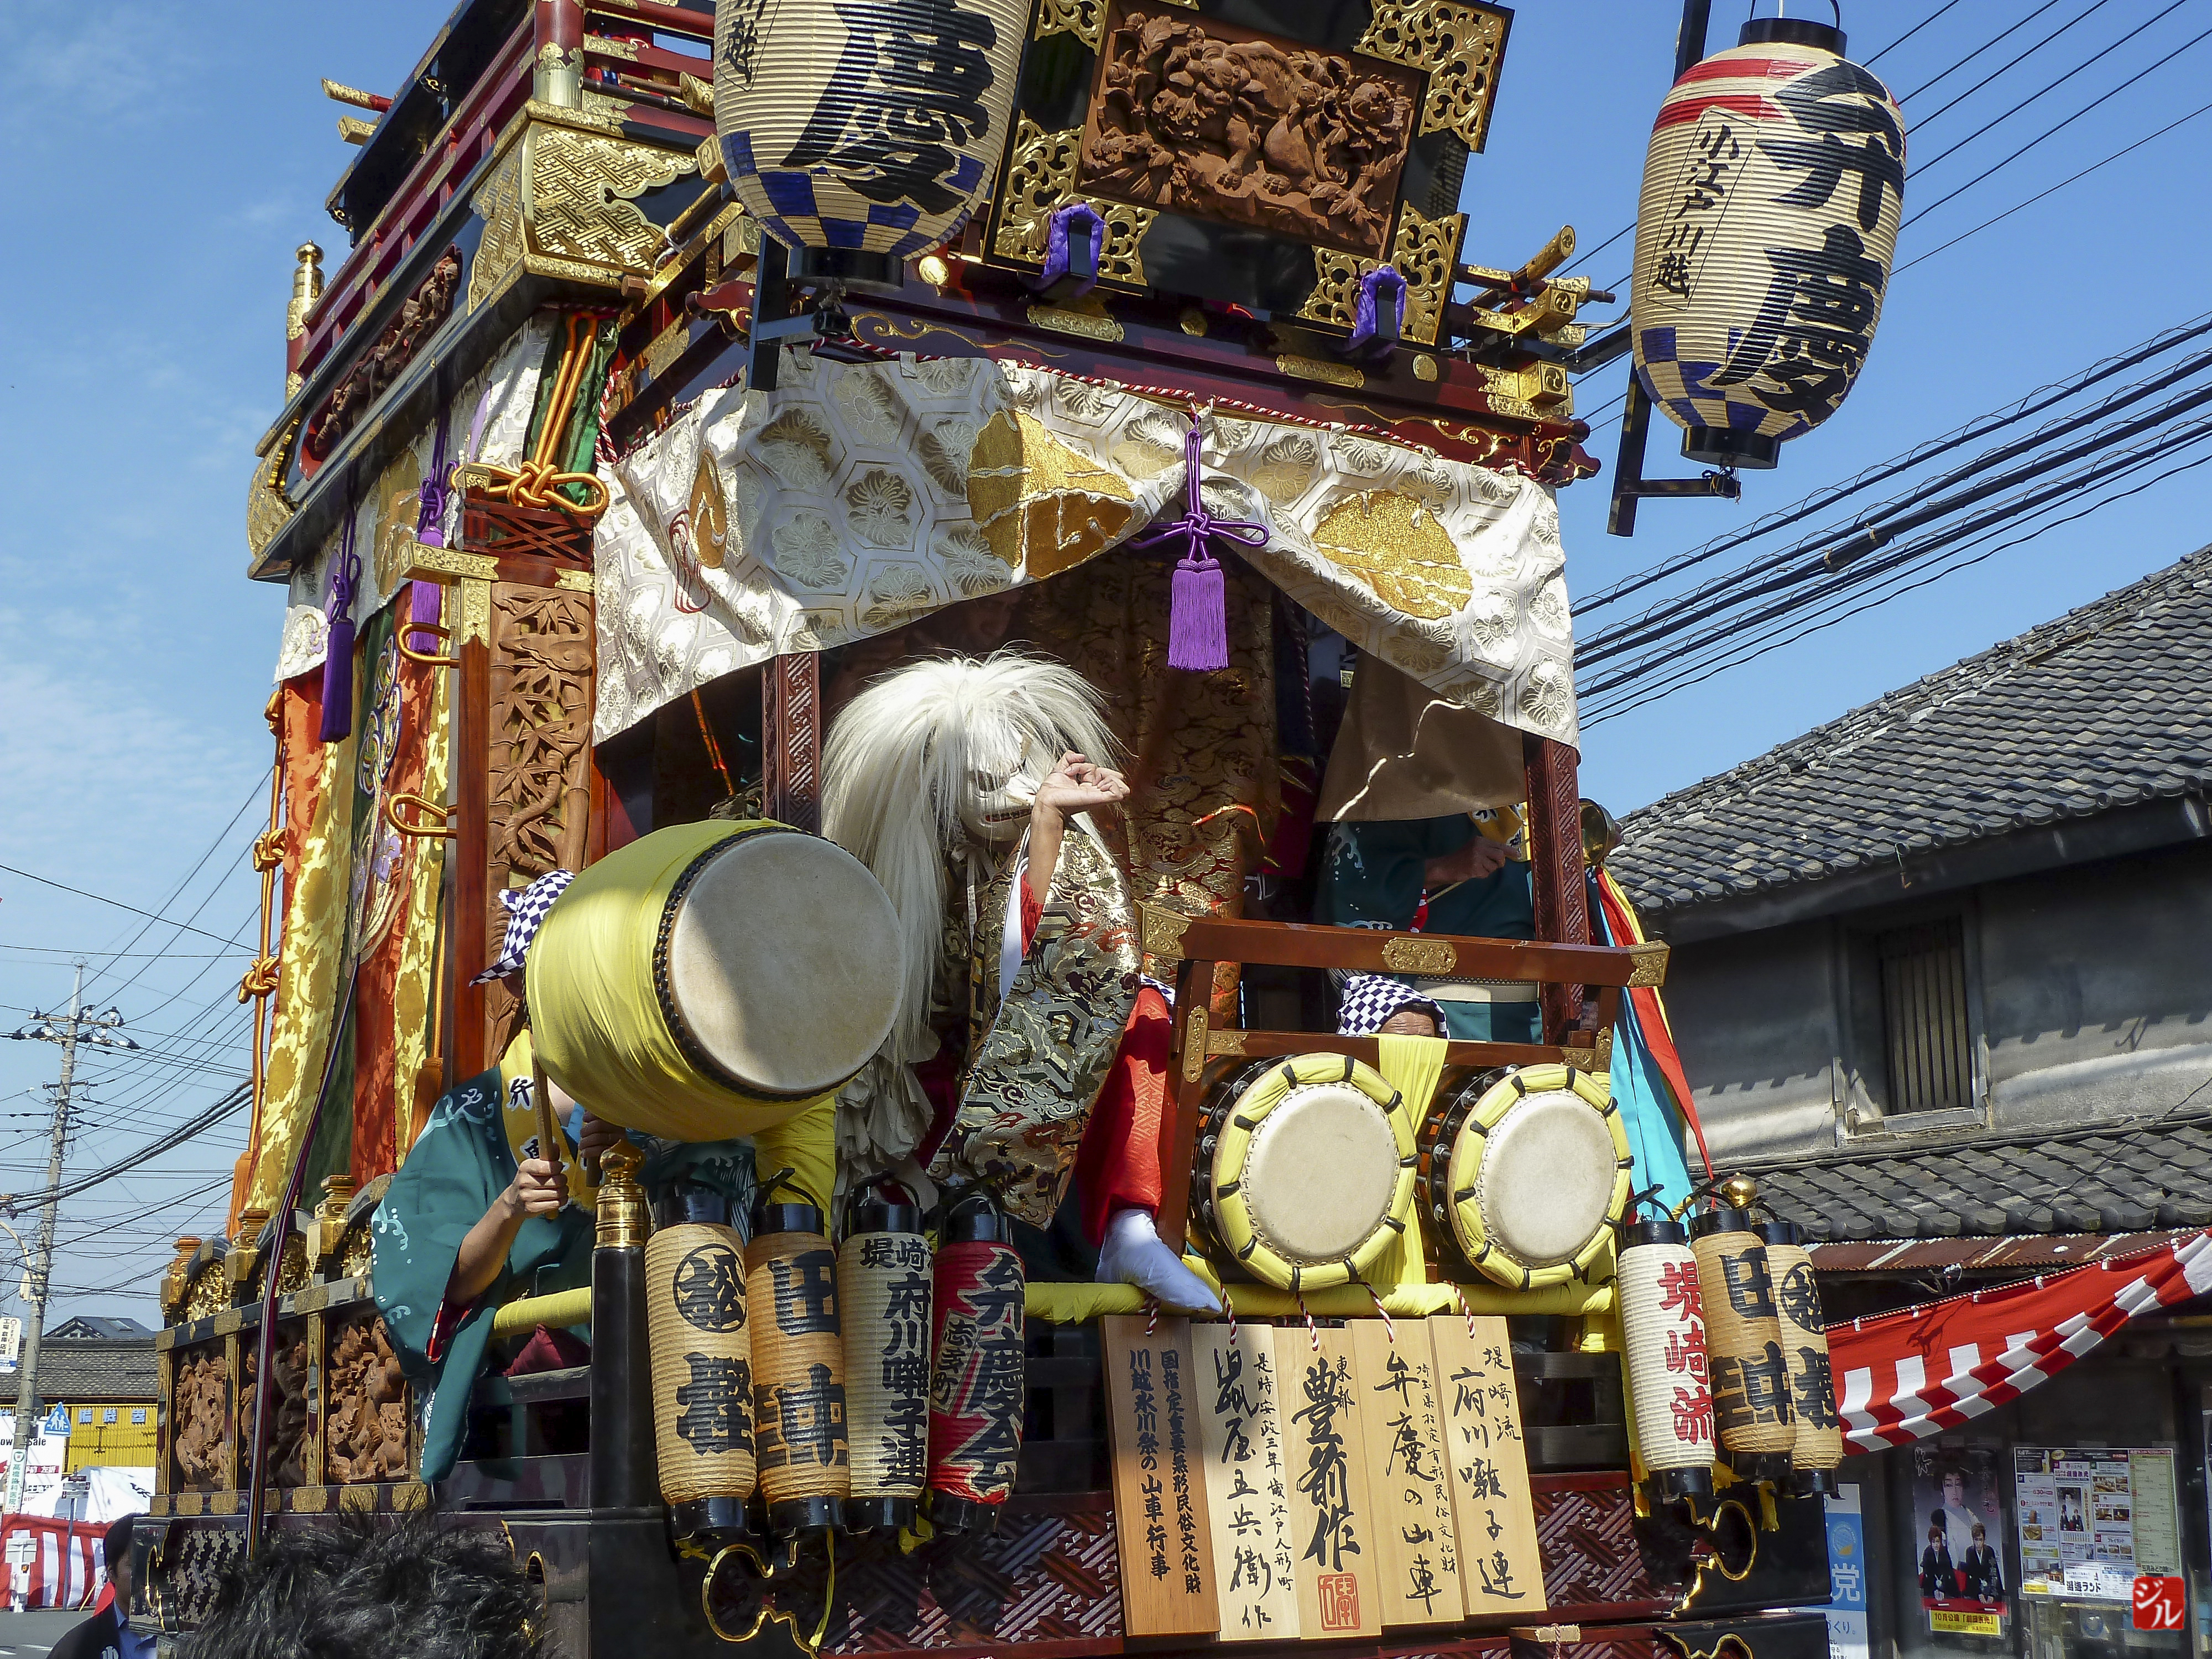
carnival, place of worship, festival, japon, temple, shrine, saitama, kawagoe, matsuri, hindu temple